History of Ferencvárosi TC

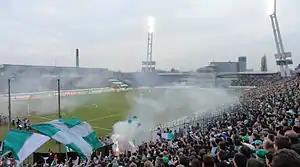
Ferencvárosi TC–Újpest FC match on 10 March 2013 in the 2012–13 Nemzeti Bajnokság I season

The 1950s was dominated by Budapest Honvéd and Ferencváros failed to win any Hungarian League titles. However, Ferencváros won the Hungarian Cup title in 1958. In 1951, the team changed their name to Kinizsi.